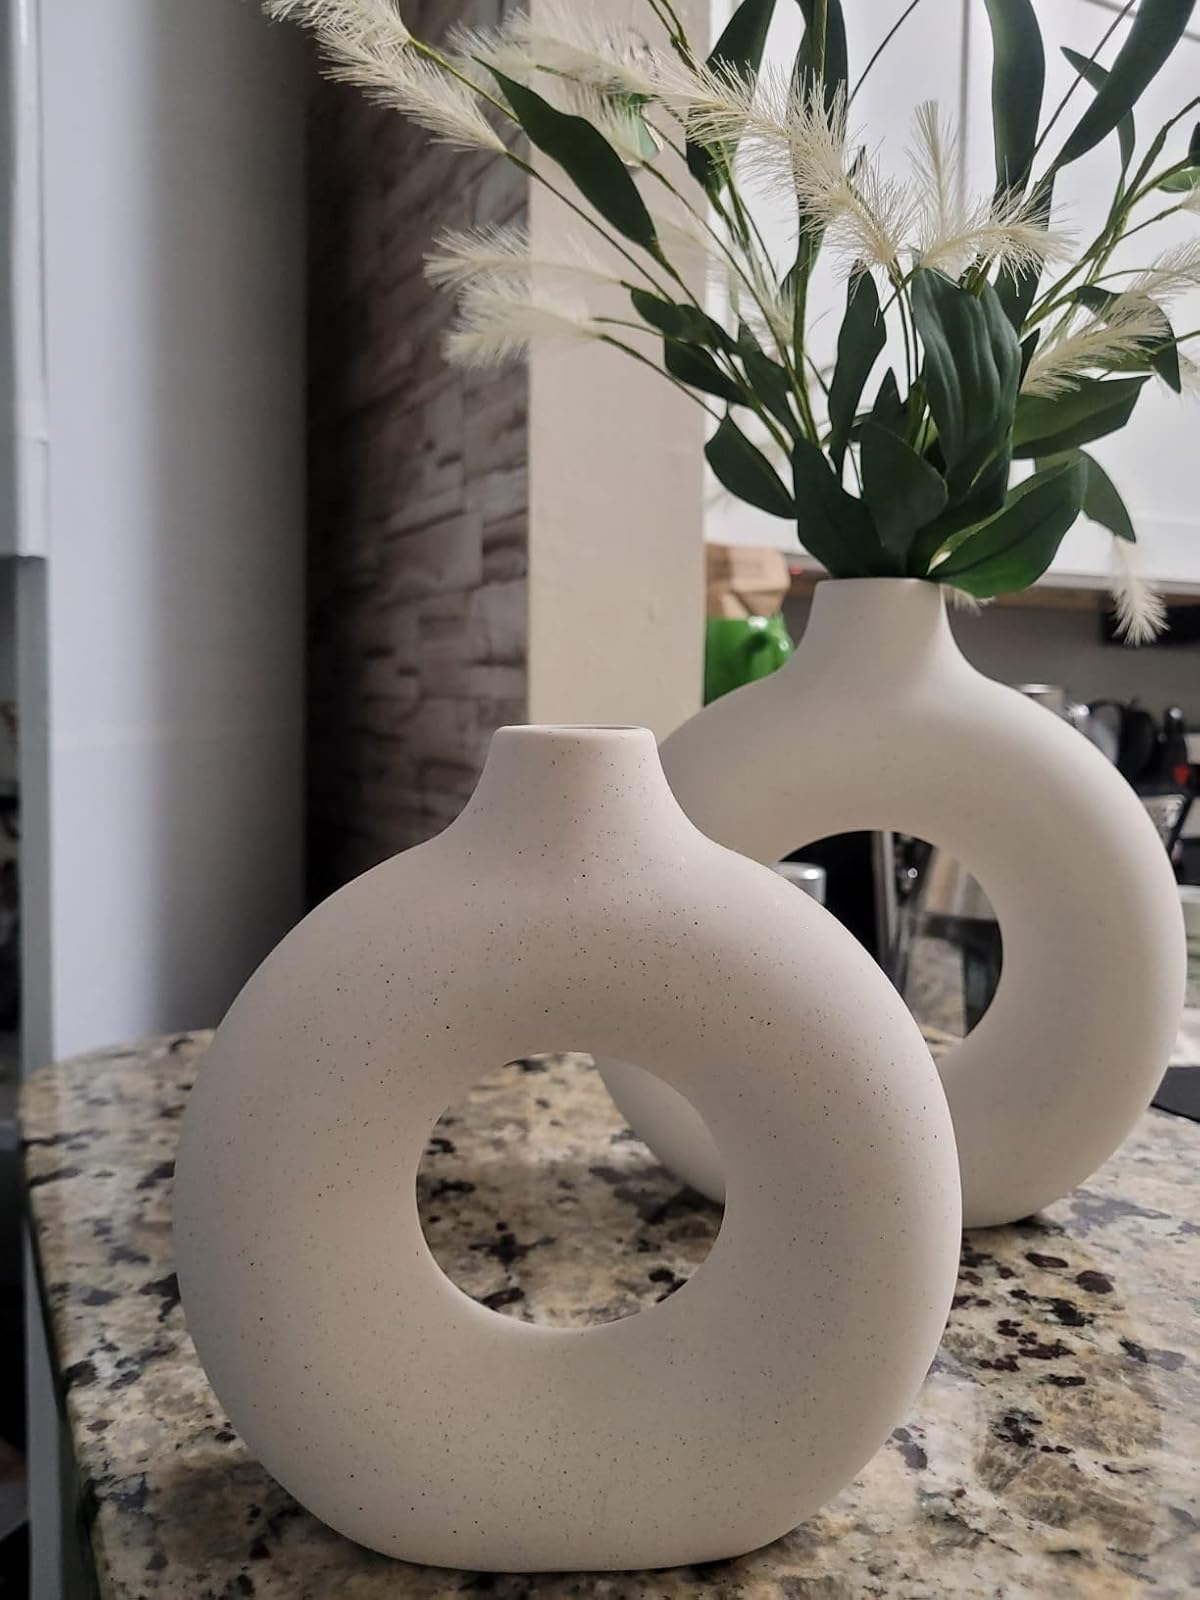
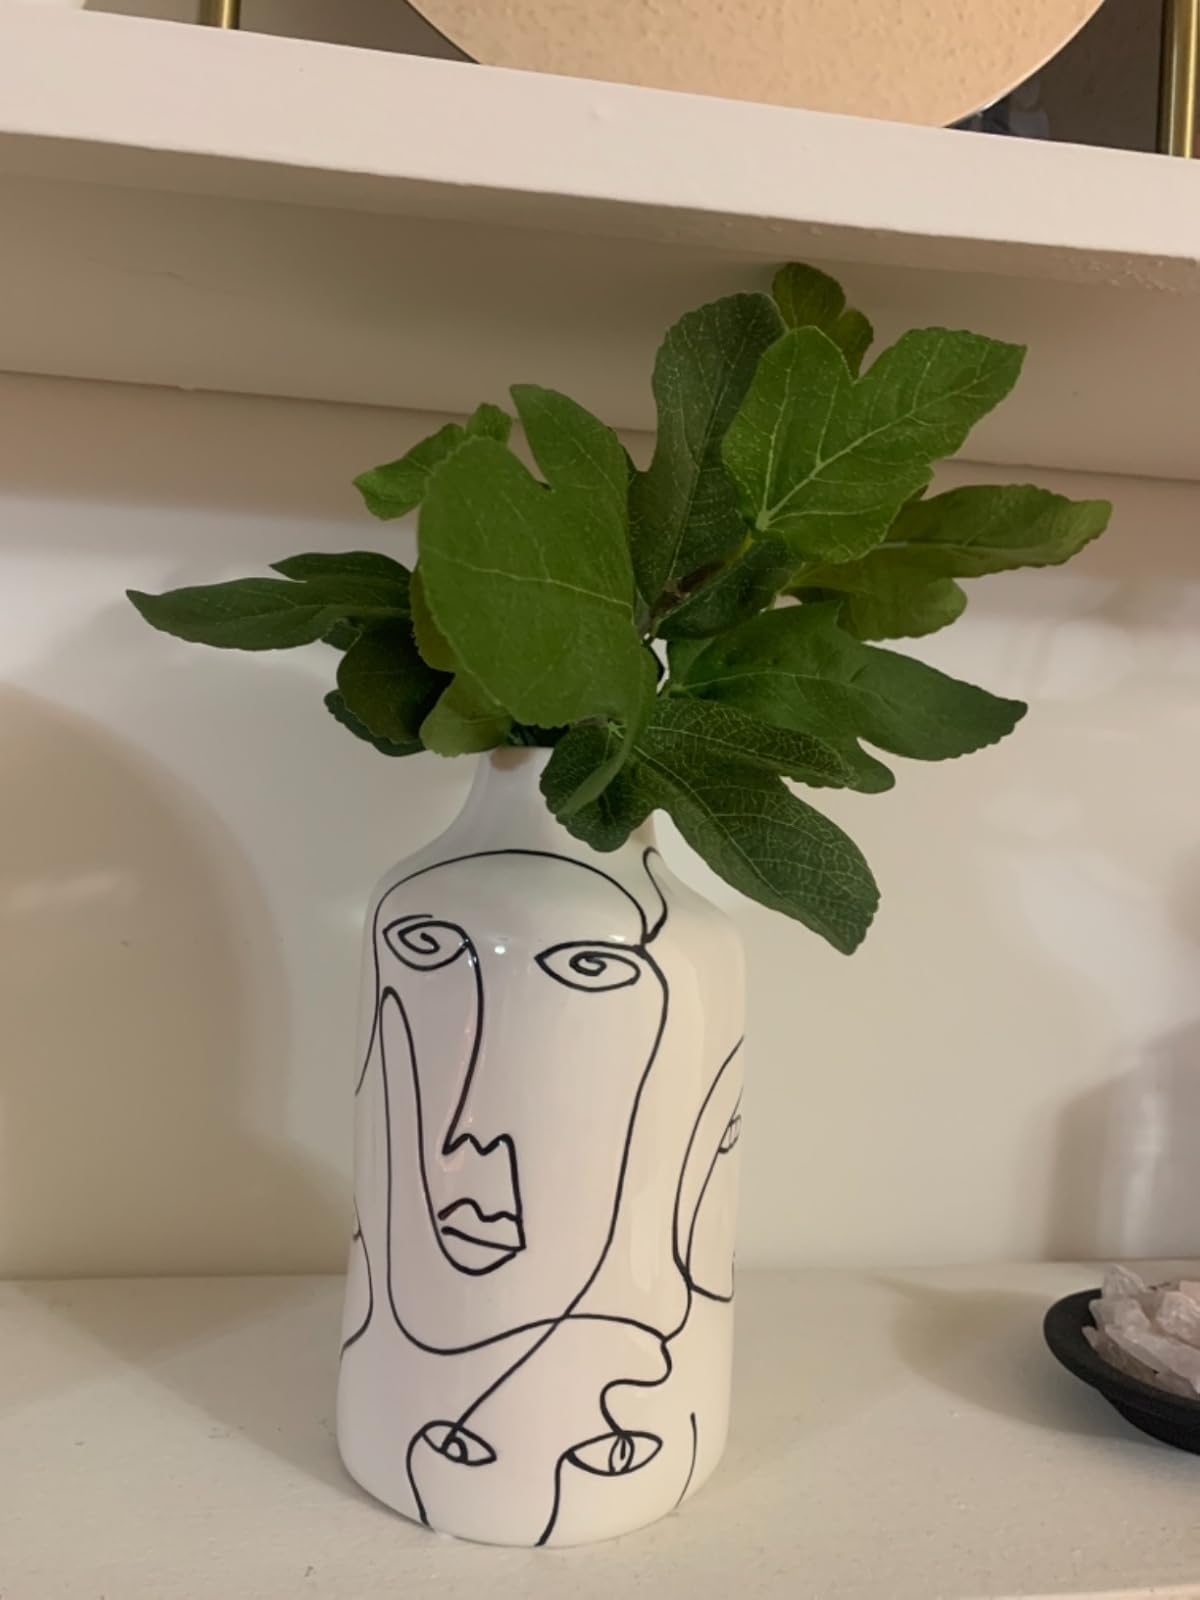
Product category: vase
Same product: no